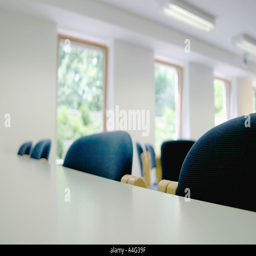
table and chairs in a conference room